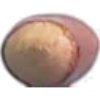
Label: hazelnut